Fukuyoshi Station

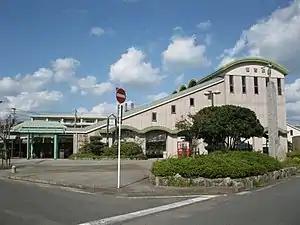
The South entrance of Fukuyoshi Station in 2009

is a passenger railway station located in the city of Itoshima, Fukuoka Prefecture, Japan. It is operated by JR Kyushu.